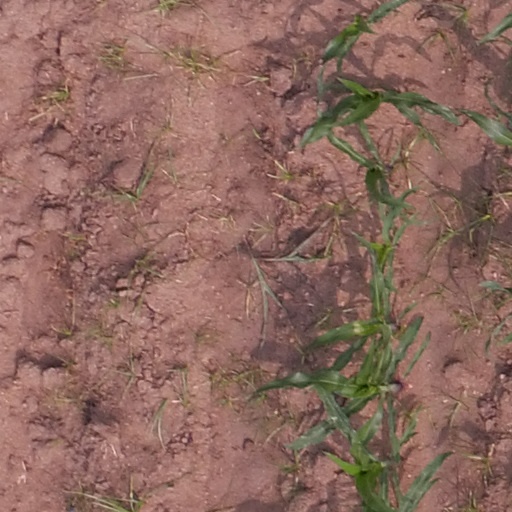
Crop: maize; corn